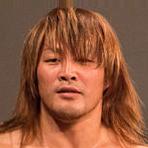
Age: 37